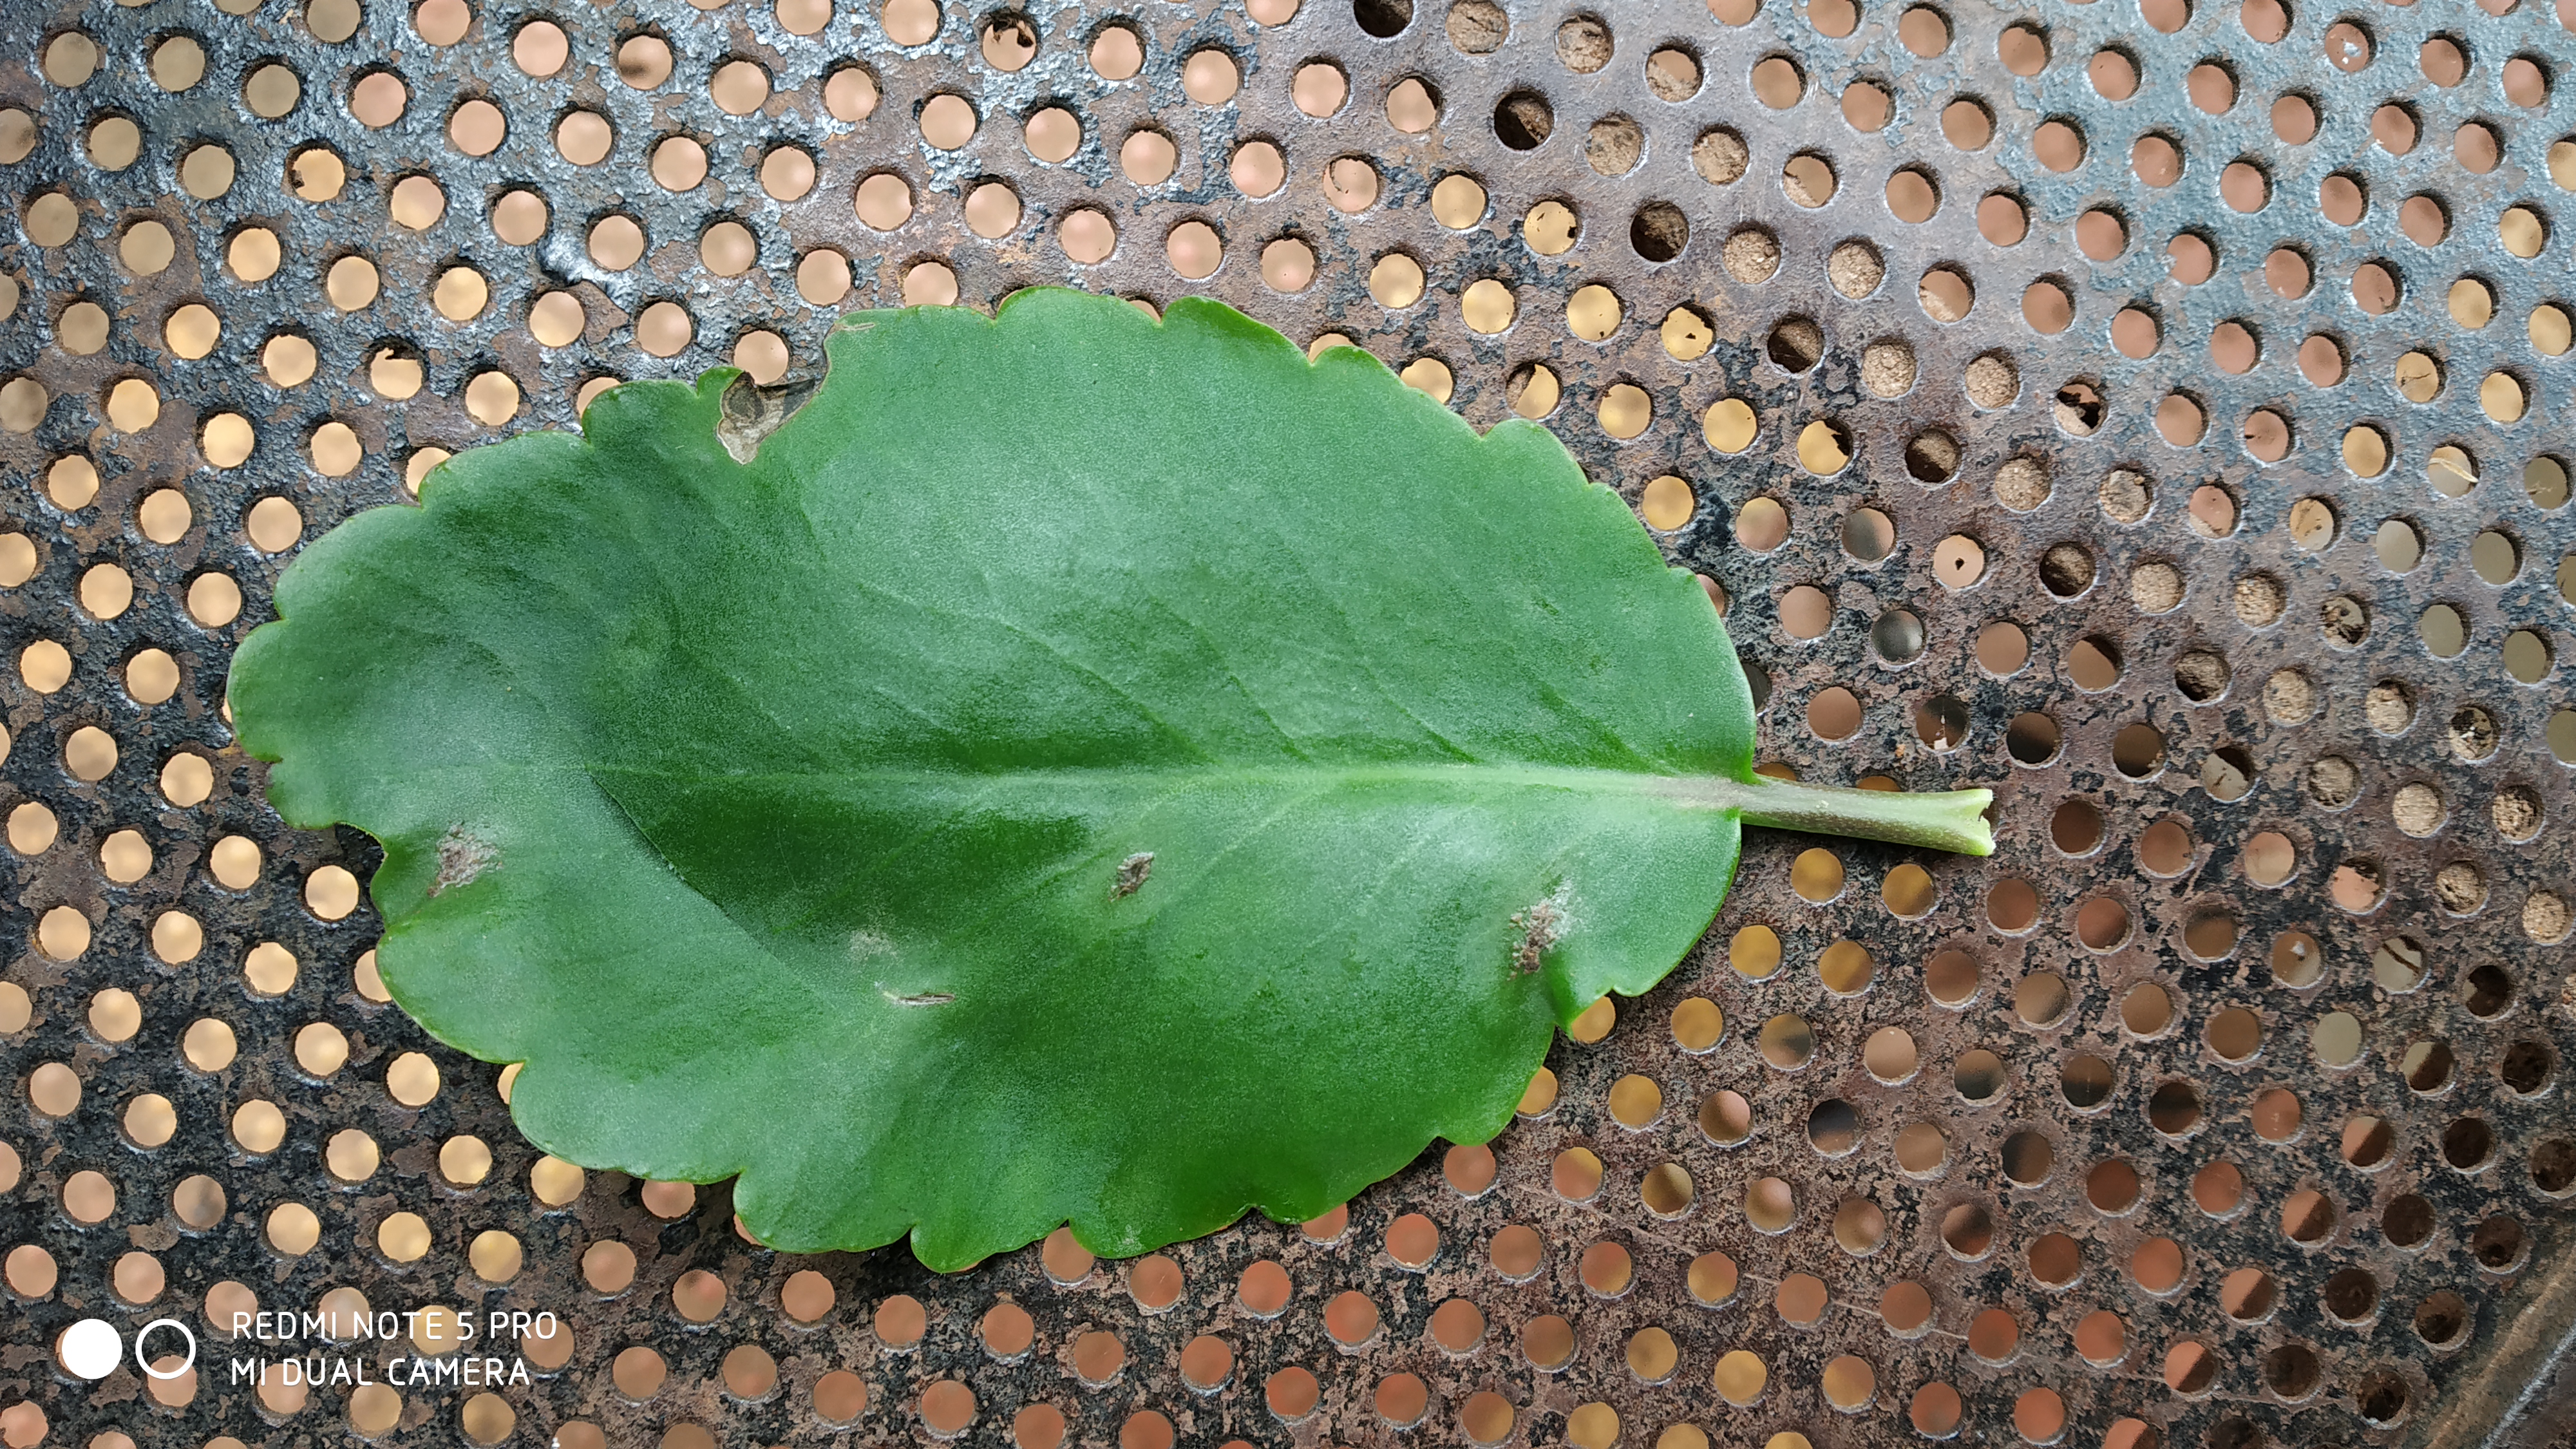
Plant: Spinach1